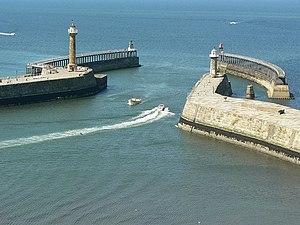
Les phares de Whitby East Pier sont deux phare situés au bout de la jetée est du port de Whitby, dans le comté du Yorkshire du Nord en Angleterre. Celui de 1855 est inactif et a été remplacé par celui de 1914. Il ne faut pas les confondre avec le phare de Whitby situé au sud-est du port.